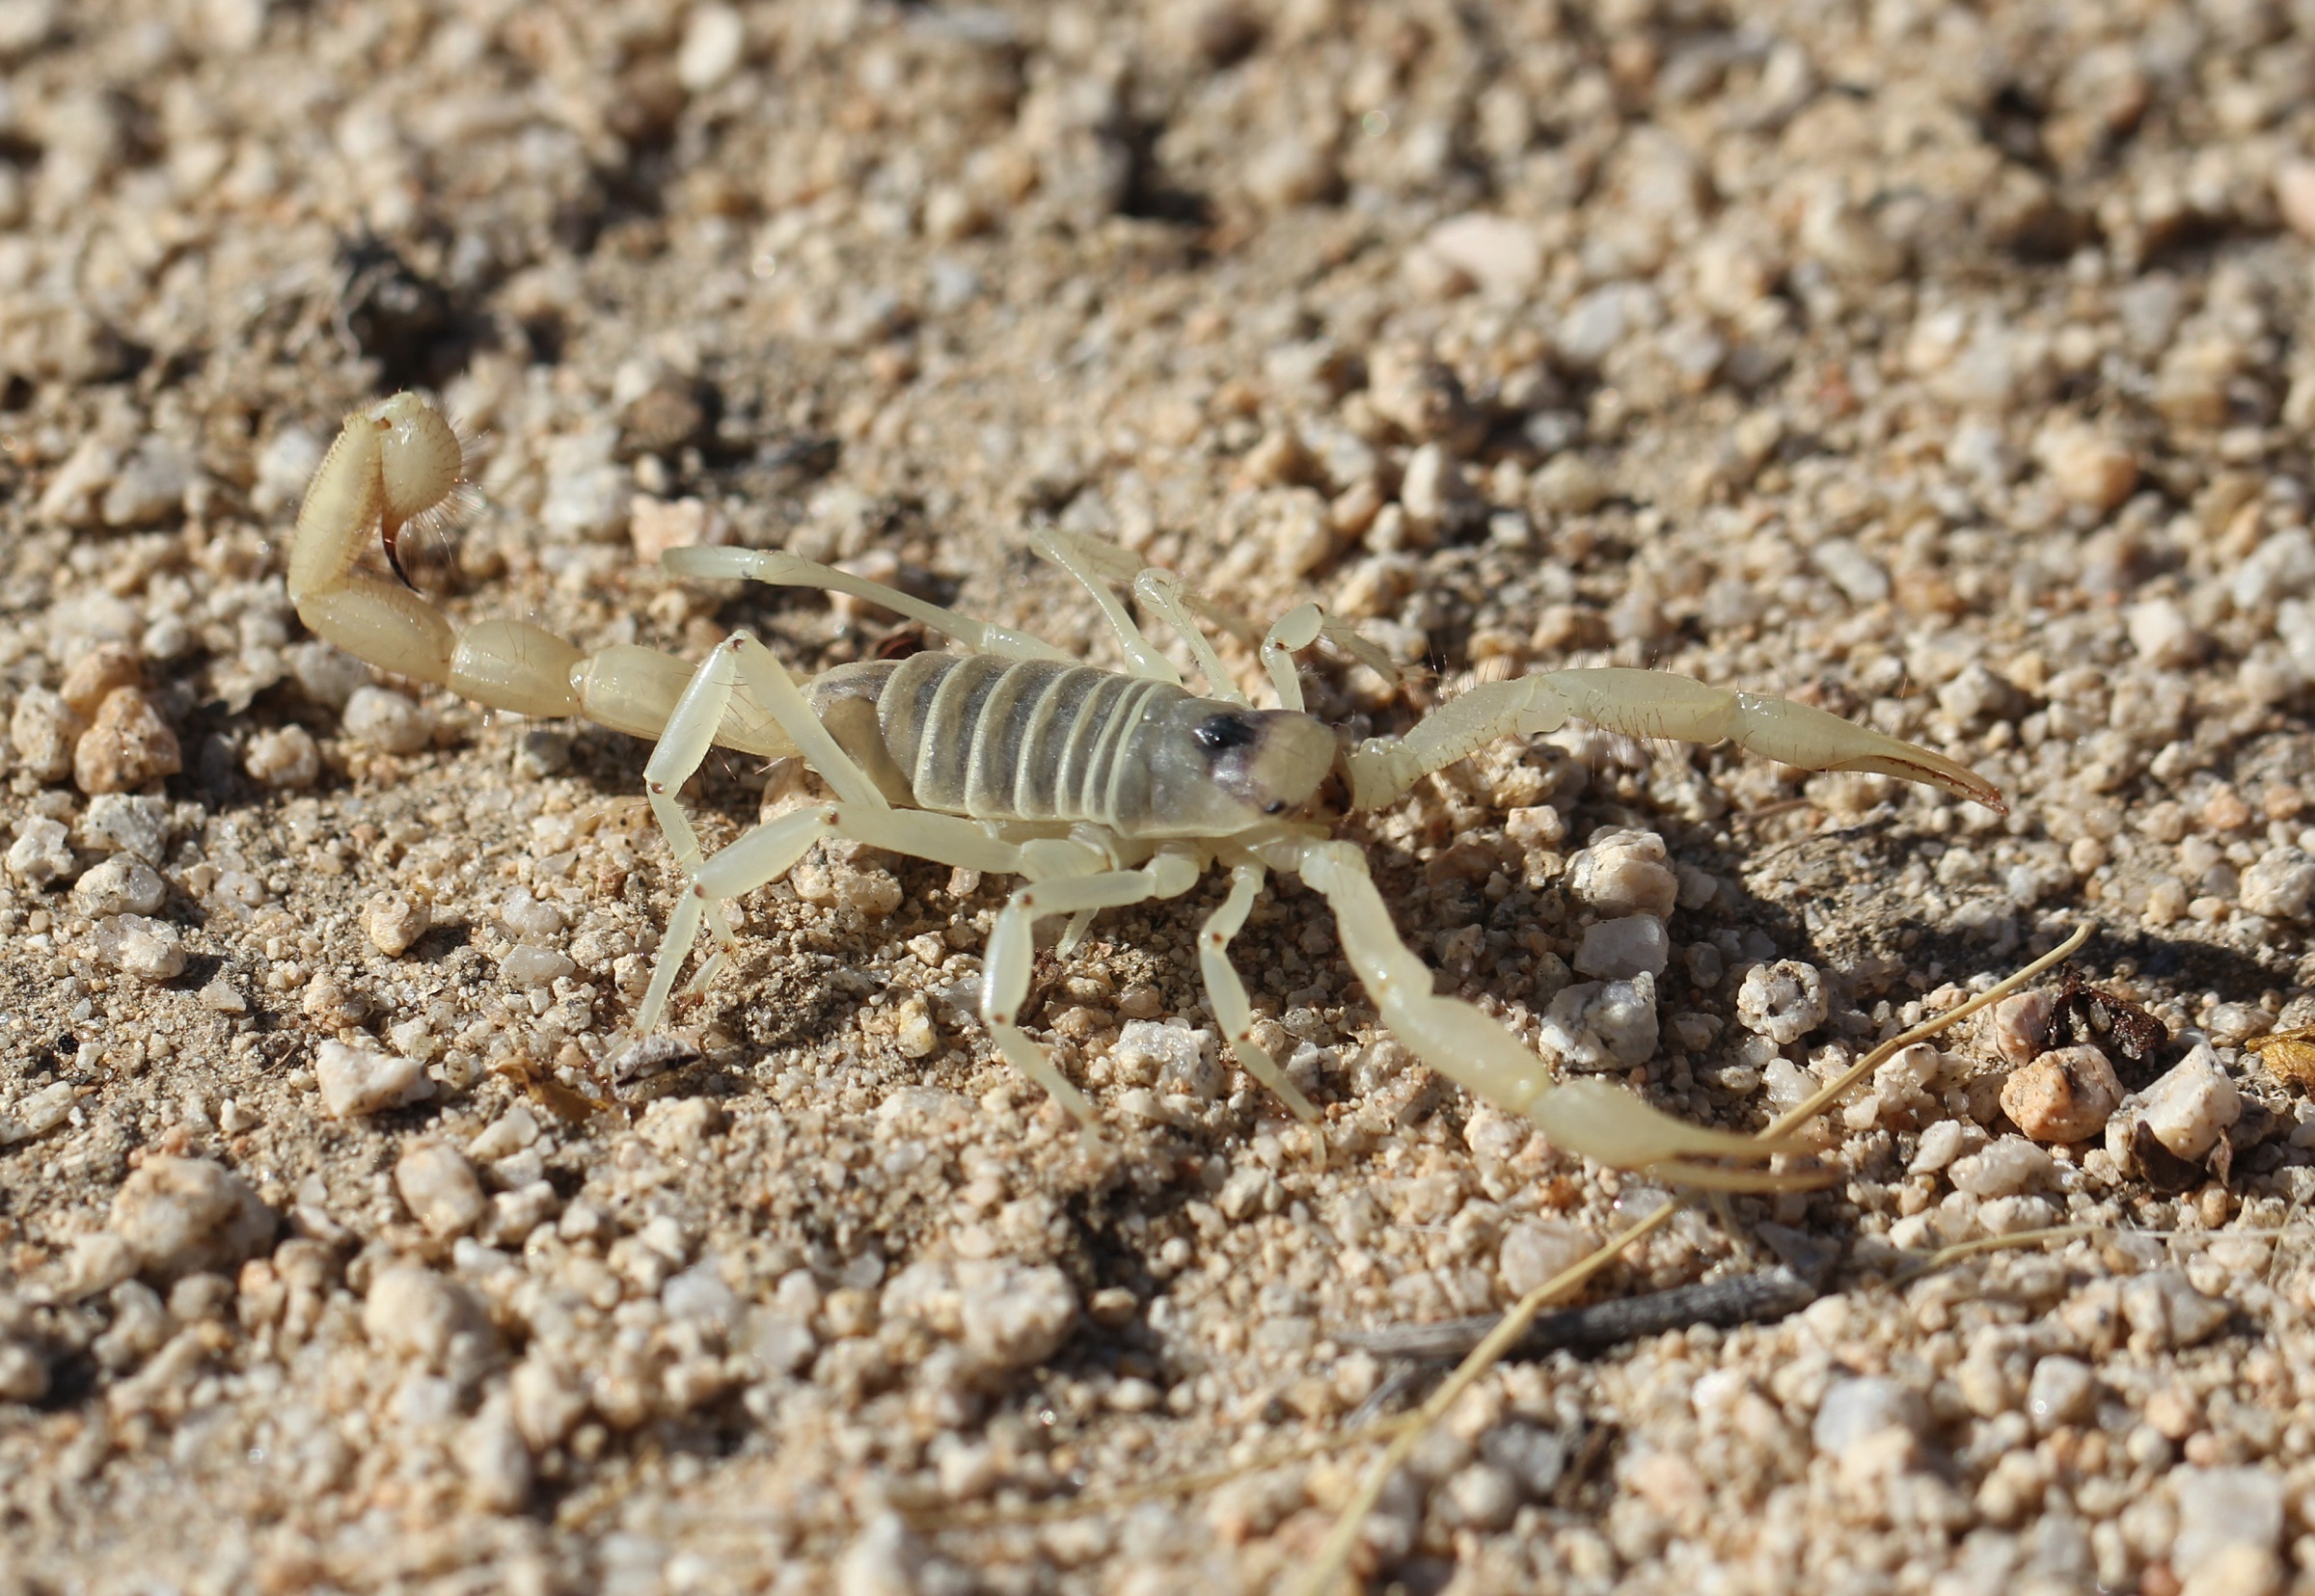
sand, white, desert, wildlife, wild, food, insect, seafood, soil, predator, fauna, invertebrate, close up, camouflage, gravel, claws, tail, scorpion, ant, venom, poisonous, arthropod, stinger, wolf spider, giant hairy scorpion, hadrurus arizonensis, ocypodidae